Alan Ritchson

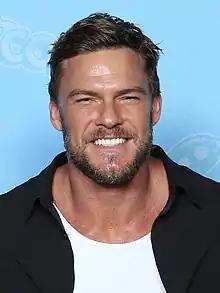
Ritchson at GalaxyCon Richmond in Richmond, Virginia, March 2022

Alan Michael Ritchson (born November 28, 1982) is an American actor. He made his acting debut as Aquaman / Arthur Curry on The CW superhero series "Smallville" (2005–2010), where he appeared as a guest star between the fifth and 10th seasons. Ritchson had a starring role in the Spike TV sitcom "Blue Mountain State" (2010–2012), a role he reprised in the . He also headlined the SyFy action series "Blood Drive" (2017), and returned to superhero television as Hank Hall / Hawk on the DC Universe / HBO Max series "Titans" from 2018 to 2021. He gained wider recognition for portraying the title character in the ongoing Amazon Prime Video action thriller series "Reacher" since 2022.